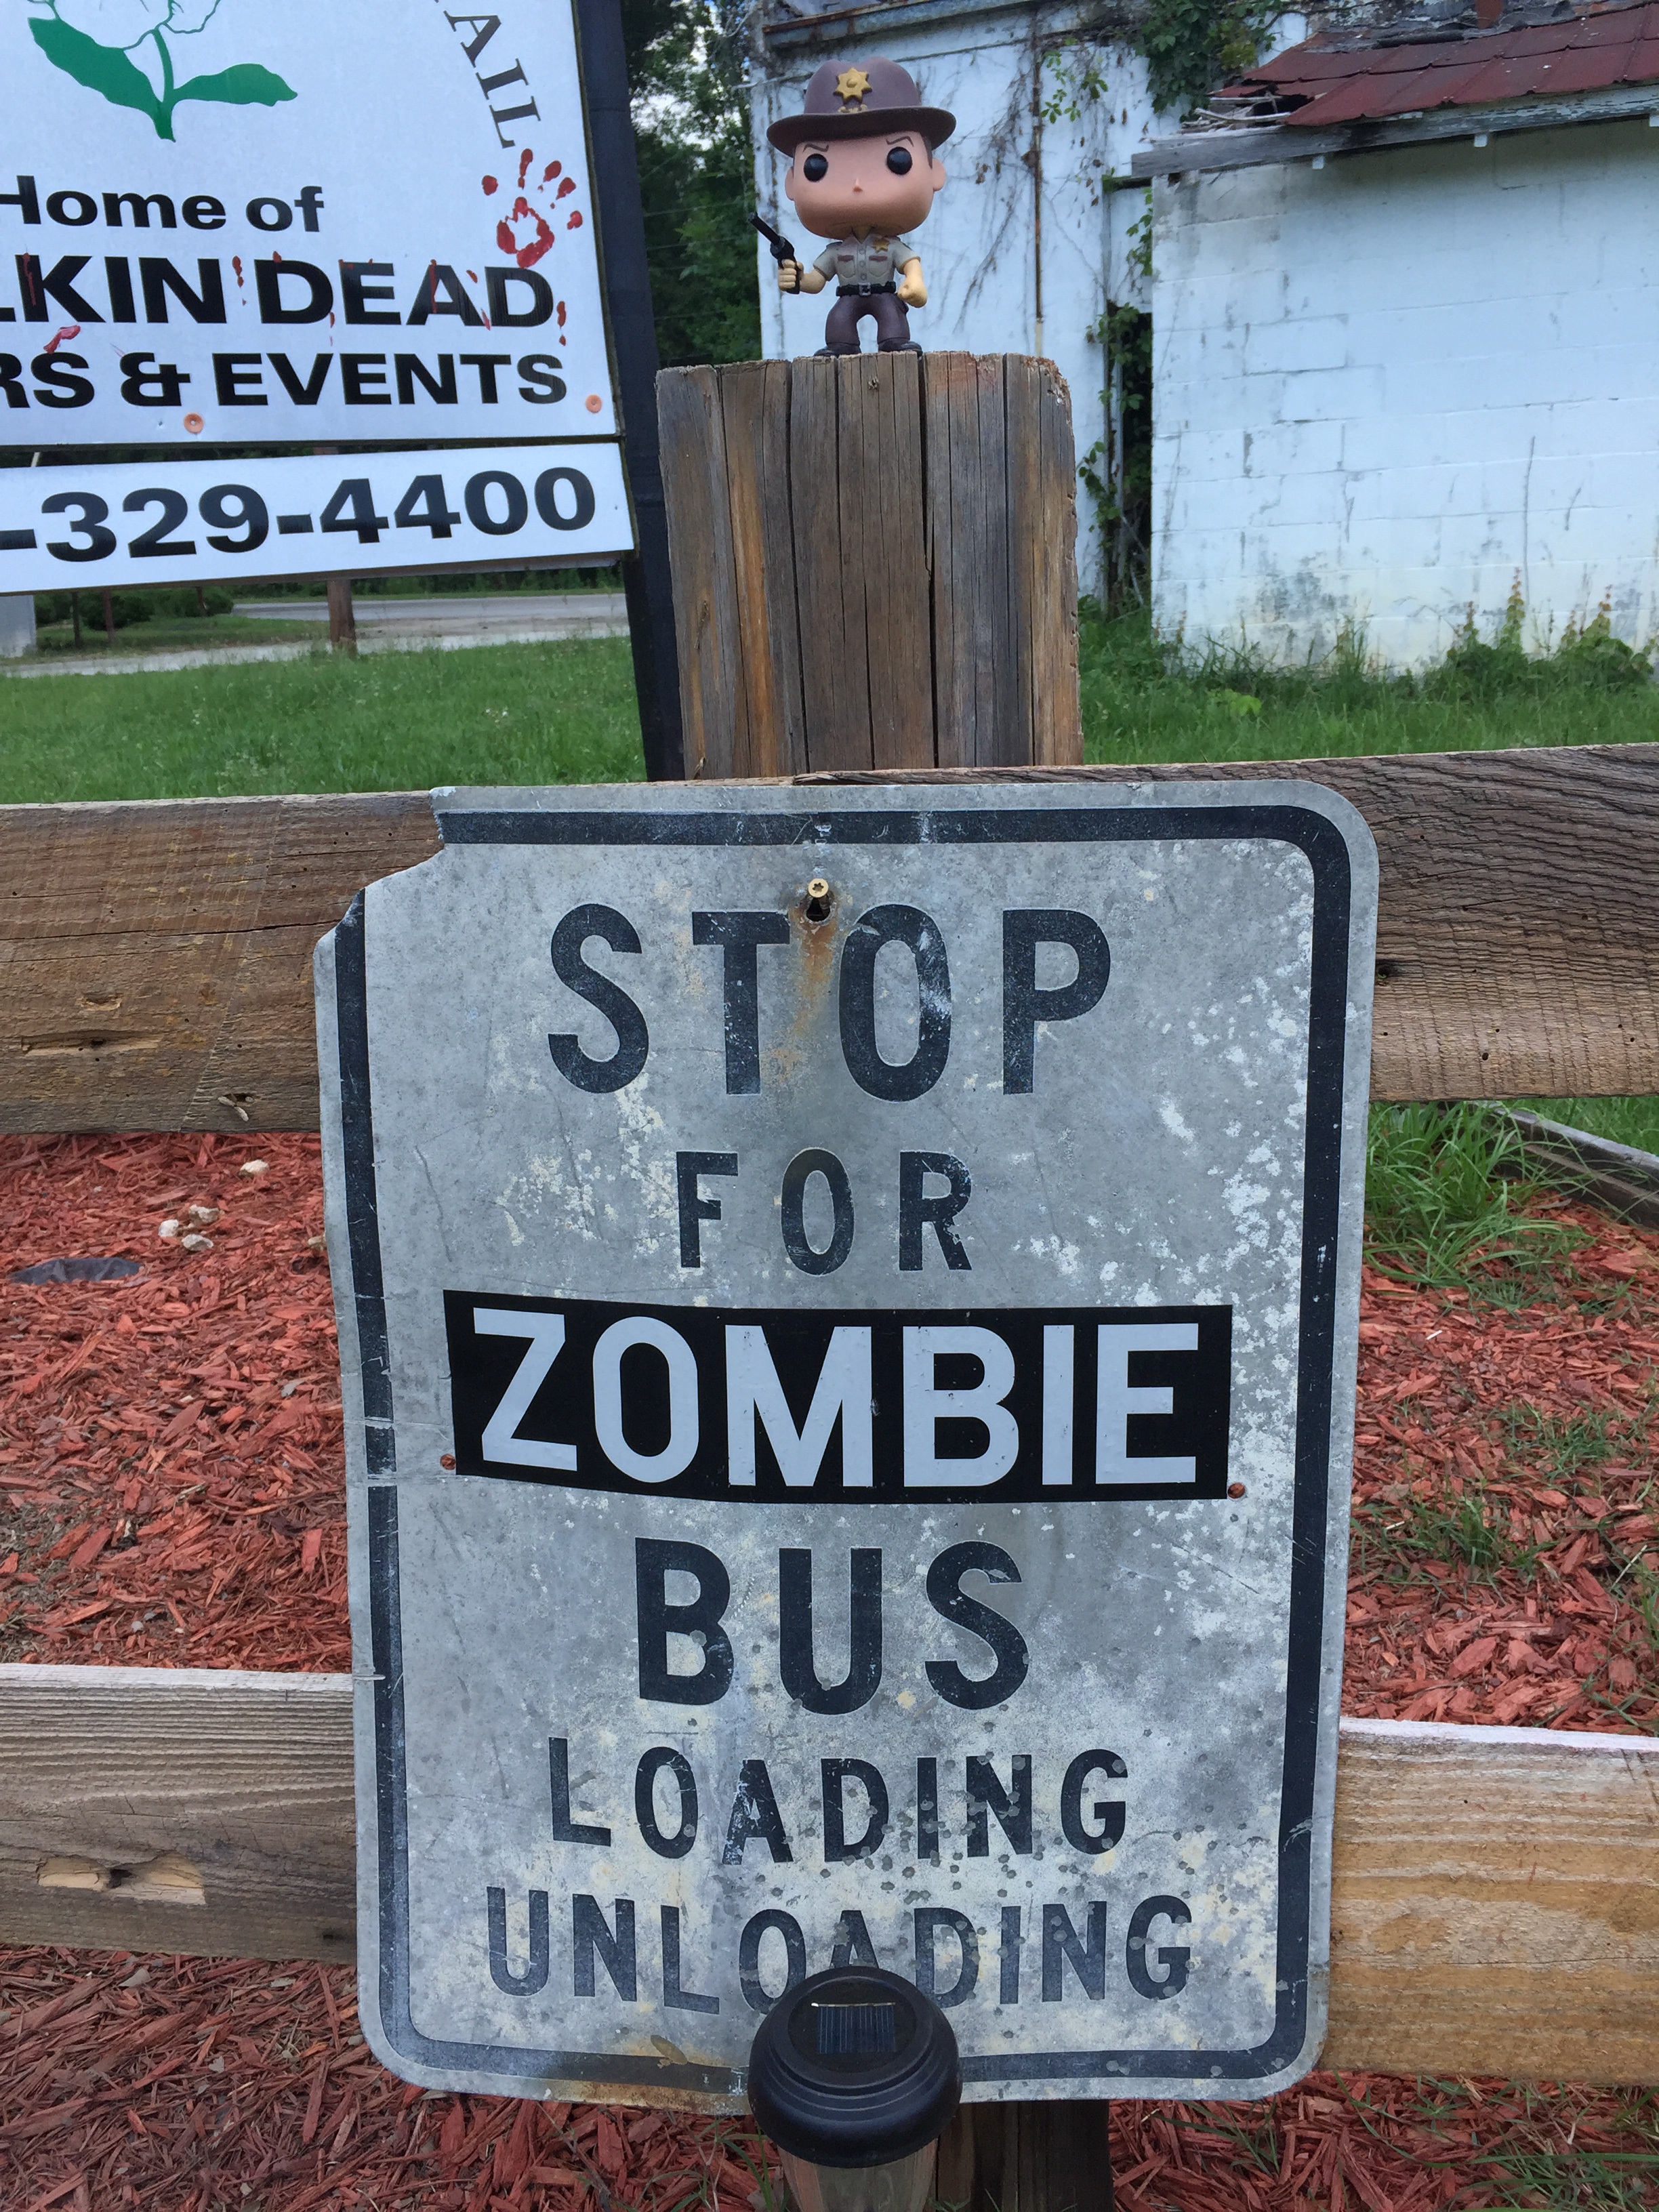
sign, street sign, signage, zombie, terminus, walking dead